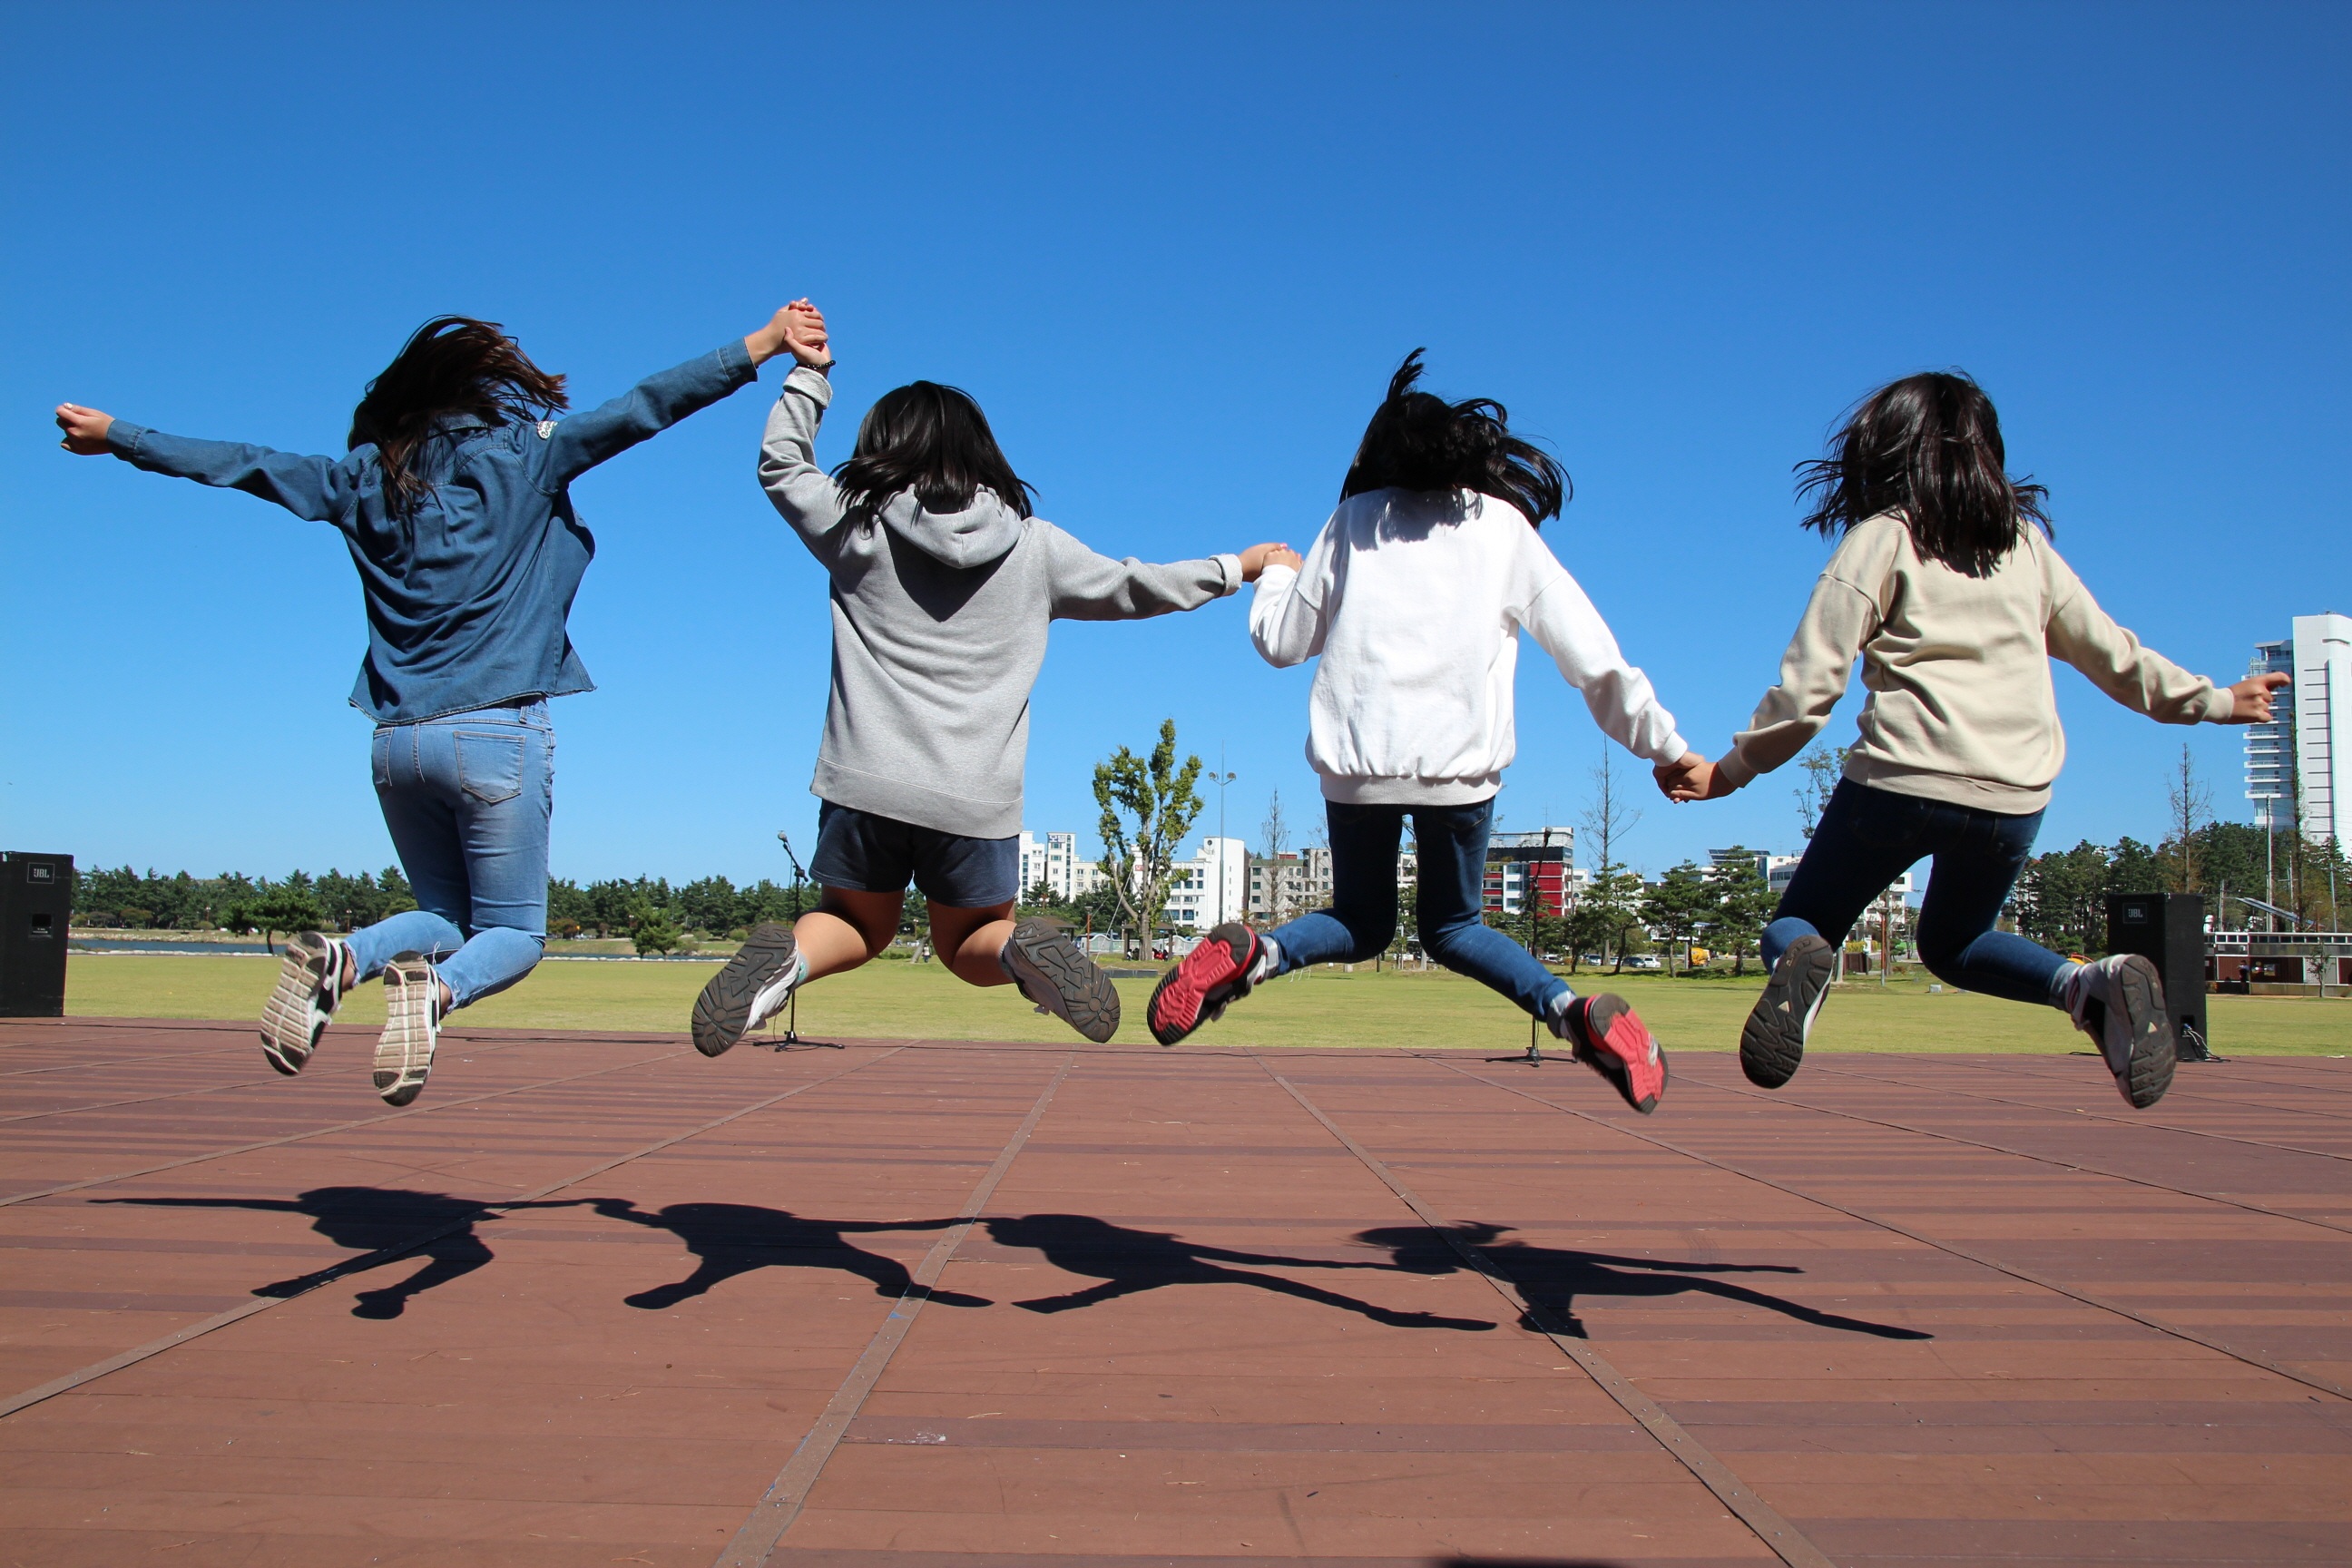
sky, girl, meadow, play, run, jump, young, shadow, picnic, children, fun, sports, joy, at the moment, hooray, sport venue